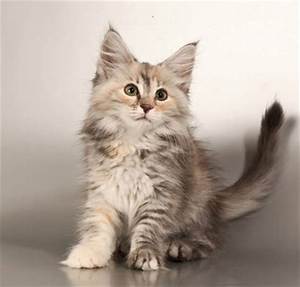
Label: cat